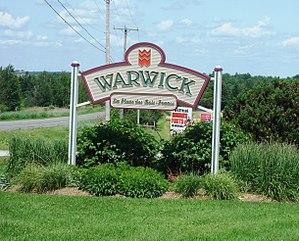
Bienvenue à WarwickEspañol: Aviso de bienvenida de Warwick.